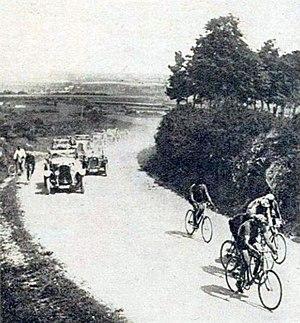
Paris-Bruxelles 1922, Van Hecke en tête à Hastières-Lavaux.
La Brussels Cycling Classic, appelée Paris-Bruxelles jusqu'en 2012, est une course cycliste créée en 1893 et disputée en Belgique et dont l'arrivée a lieu à Bruxelles. Sous son appellation Paris-Bruxelles, elle se roulait entre Soissons et Bruxelles.